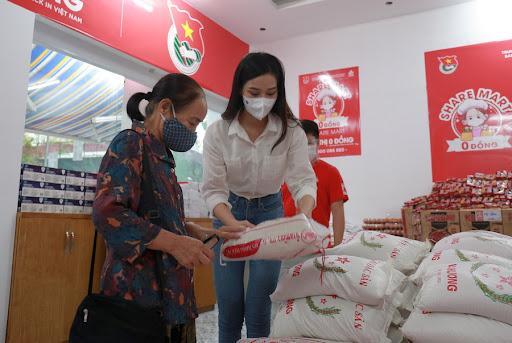
cô gái mặc áo trắng đang nói chuyện với người phụ nữ mặc áo tối màu